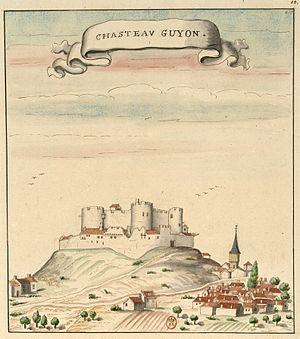
Dessin du château et du village de Châtel-Guyon (vers 1450) inspiré de Guillaume Revel, L'armorial d'Auvergne, Bourbonois et Forestz.
Châtel-Guyon est une commune française, située dans le département du Puy-de-Dôme en région d'Auvergne-Rhône-Alpes. Elle est une station thermale qui fait partie de l'aire urbaine de Clermont-Ferrand.